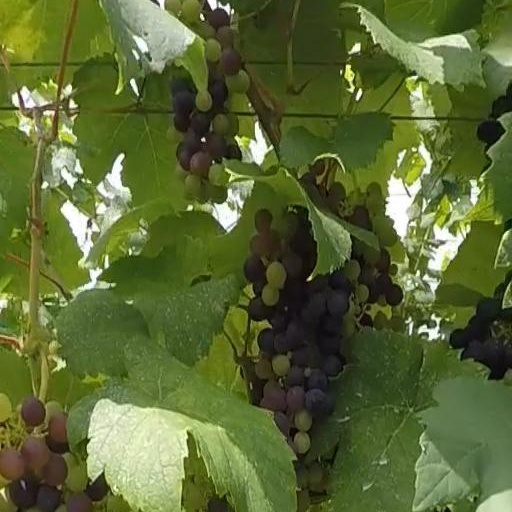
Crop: grape